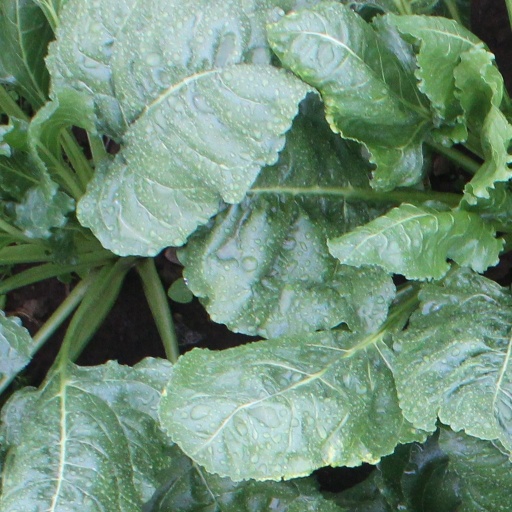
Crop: sugar beet